De Tomaso Longchamp

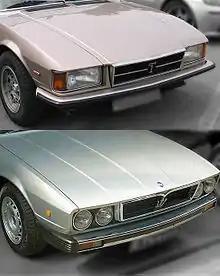
Comparison between the front end of the De Tomaso Longchamp (top) and Maserati Kyalami (bottom).

The Longchamp was derived from the De Tomaso Deauville four-door saloon, using a shorter wheelbase chassis with the same suspension, engine and transmission. The same platform underpinned the Maserati Kyalami grand tourer and the Maserati Quattroporte III saloon as Maserati was owned by De Tomaso at the time. The Deauville and the Longchamp were the only front engine production cars produced by De Tomaso. The Longchamp was first exhibited at the 1972 Turin Motor Show and was initially offered only as a 2-door 2+2 coupé. It was designed by Tom Tjaarda of Ghia and was influenced by his previous Lancia Marica prototype. The taillights were the same units as were used for the Alfa Romeo 1750/2000 saloon. The headlights and front indicators are from the Ford Consul/Granada. The name Longchamp is likely a reference to the Longchamp Racecourse in Paris and/or Longchamps, Buenos Aires, a city near de Tomaso company founder Alejandro de Tomaso's birthplace.